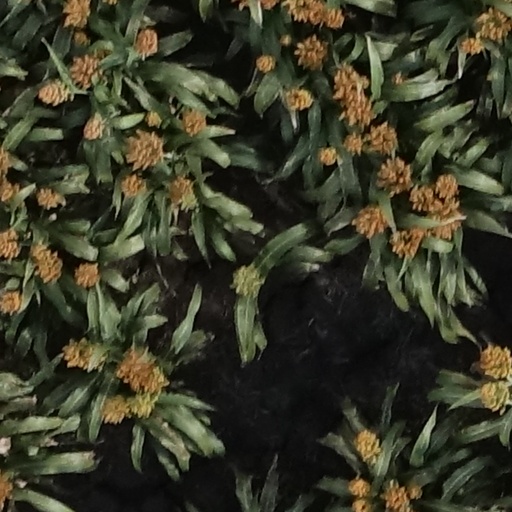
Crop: sorghum